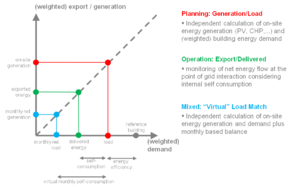
Un bâtiment à énergie zéro, est un bâtiment à consommation énergétique nette nulle, ce qui signifie que la quantité totale d'énergie utilisée, calculée sur une base annuelle, est à peu près égale à la quantité d'énergie renouvelable créée sur le site, ou dans d'autres définitions par des sources d'énergie renouvelables externes. Ces bâtiments contribuent par conséquent moins aux gaz à effet de serre dans l'atmosphère que les bâtiments similaires non-ZNE. Ils consomment parfois de l'énergie non renouvelable et produisent des gaz à effet de serre, mais à d'autres moments ils réduisent ailleurs la consommation d'énergie et la production de gaz à effet de serre. Un concept similaire approuvé et mis en œuvre par l'Union européenne et d'autres pays dans la recommandation nZEB est le bâtiment à Quasi Zéro Énergie, avec l'objectif d'avoir tous les bâtiments dans une région conçus selon les normes nZEB d'ici 2020.